Mercury Pookkal

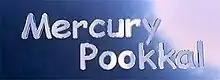
Poster

Mercury Pookkal is a 2006 Indian Tamil-language romantic drama film written and directed by S. S. Stanley, starring Srikanth and Meera Jasmine. The film was released on 12 March 2006.